Portuguese Chapel, Malindi

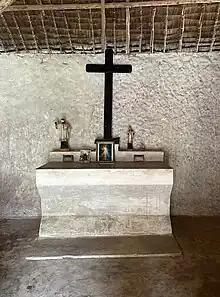
Portuguese Chapel Malindi altar

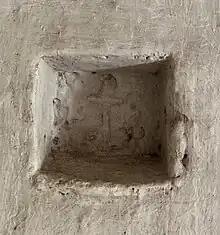
Niche in the south wall of the Portuguese Chapel in Malindi

The most prominent internal feature of the chapel is the stone altar. As was the norm until Vatican II, the priest celebrated mass leading the congregation in prayer, facing the liturgical East, in expectation of the risen Christ. Thus, the altar is placed against a wall. The square central depression in the altar table was probably intended for an Altar stone. This would have been a small, portable, stone slab that incorporated an integral, man-made depression in which the relic of a saint, such as a sliver of bone, had been sealed. It need not have been a permanent fixture in the altar itself, but such a stone, with its relic, was a requisite for the celebration of Mass. Another feature of note is the niche inset on the south wall. This was undoubtedly intended for liturgical use, since it incorporates a simple cross sculpted on its rear wall. A lavabo, a place for the ritual washing of the priest’s hands during mass, was its most likely purpose, although other uses are possible.